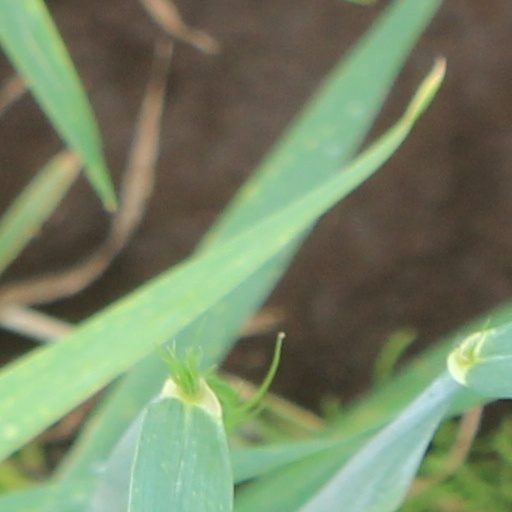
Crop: wheat